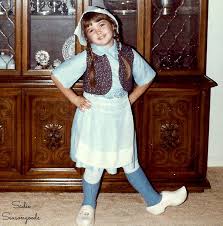
Label: Clog